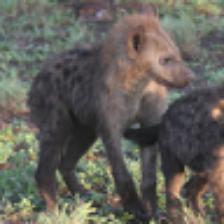
Label: NonHuman